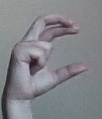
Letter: thal